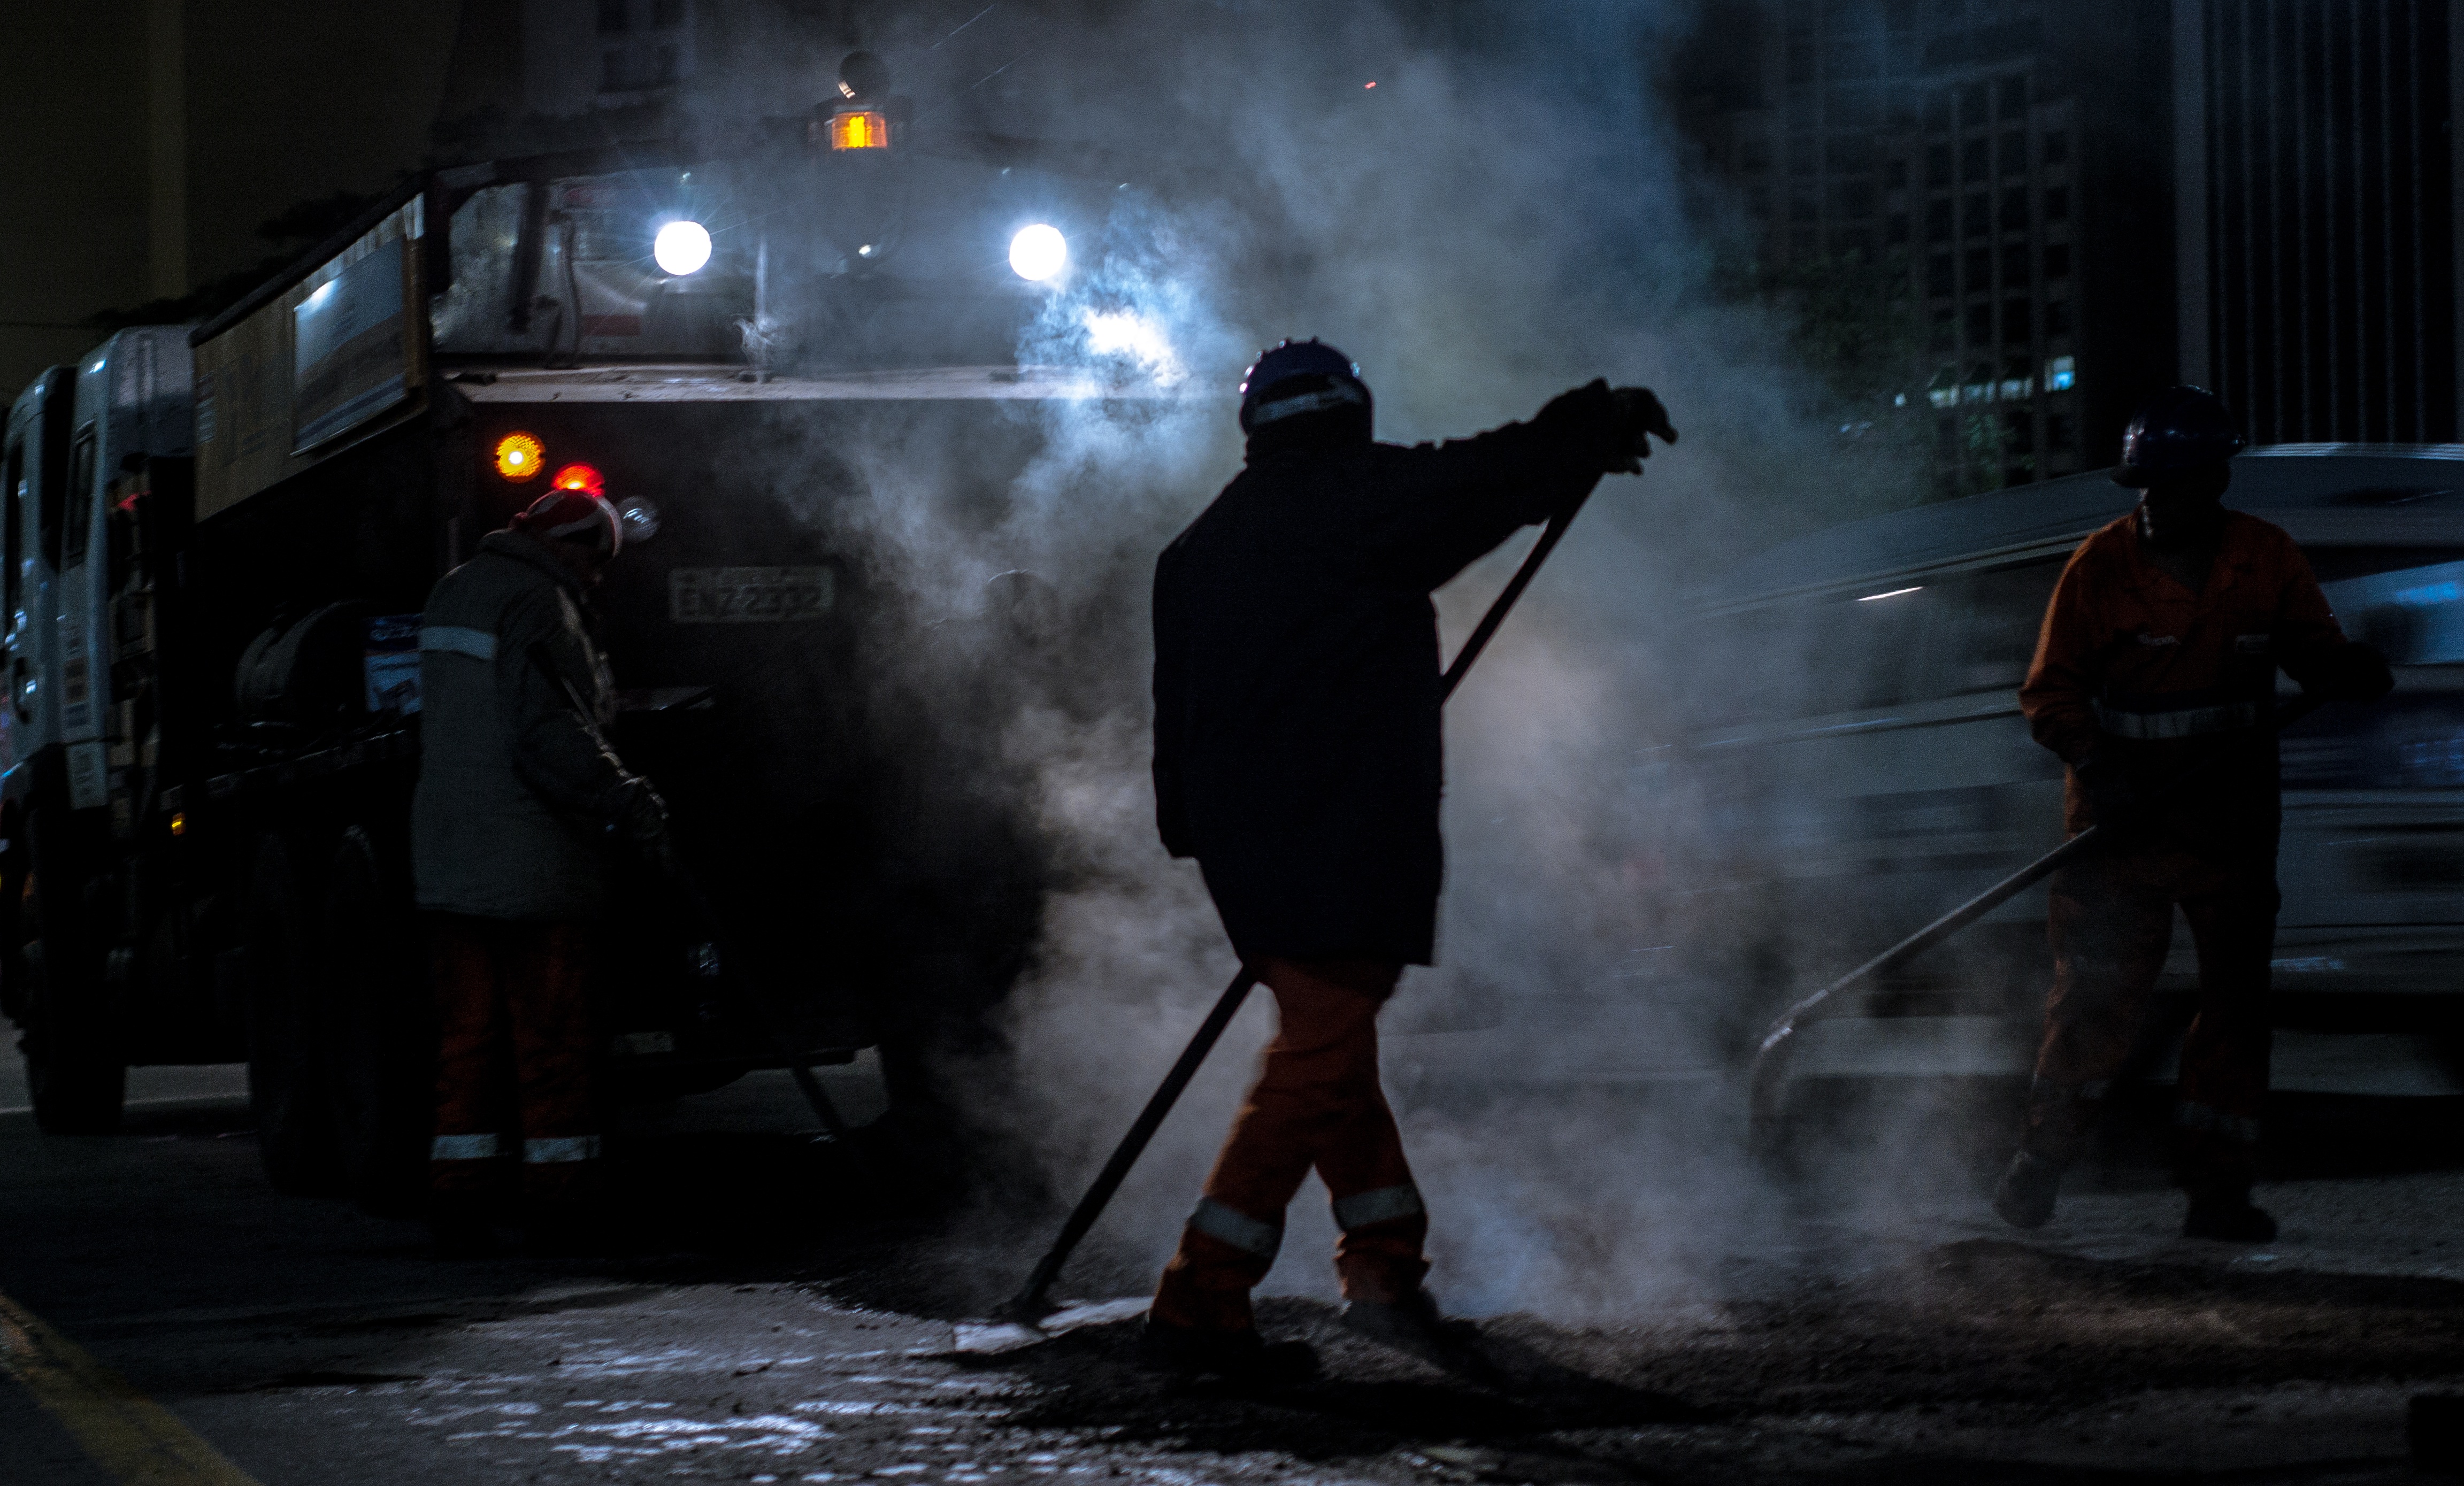
fire, darkness, riot, screenshot